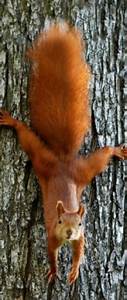
Label: scoiattolo